Josu Iriondo

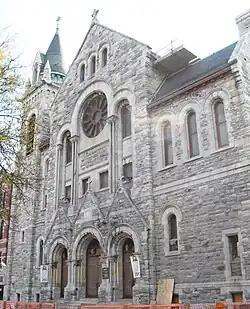
Holy Rosary Church, East Harlem, New York City (2008)

Iriondo was ordained into the priesthood by Bishop Jaime Font y Andreu for the Canons Regular order in San Sebastián, Spain, on December 23, 1962. He then served as professor and master of discipline at a Canons Regular seminary and traveled through Europe on duties related to his religious order. Iriondo also taught at the National Institute, a regional public high school, where served as school secretary as well.